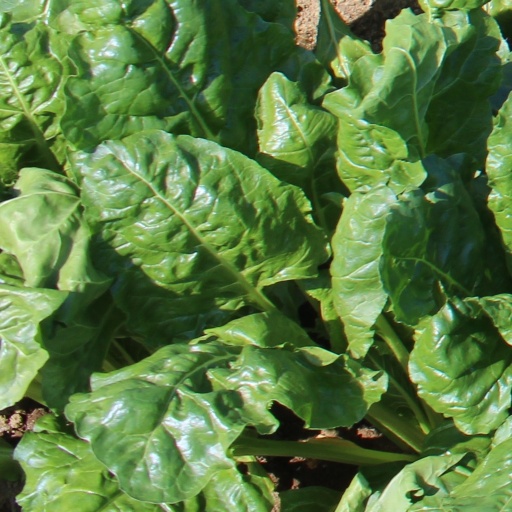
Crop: sugar beet